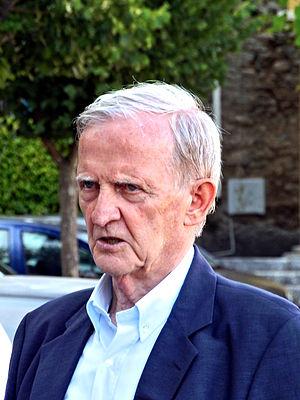
Docteur Edmond Simeoni, l'un des «
Les élections régionales de 2004 ont lieu en Corse les 21 et 28 mars 2004.
Edmond Simeoni est un homme politique français, né le 6 août 1934 à Corte en Corse et mort le 14 décembre 2018 à Ajaccio.